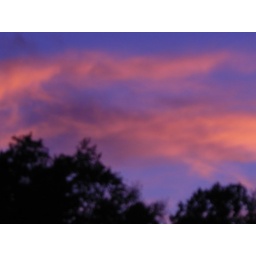
night sky over soccer field